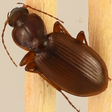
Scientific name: Synuchus impunctatus
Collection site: Bartlett Experimental Forest NEON (BART), plot BART_002